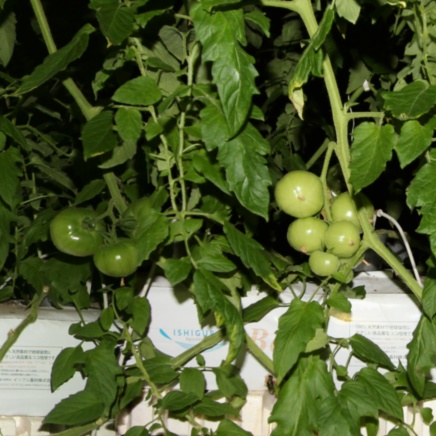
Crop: tomato